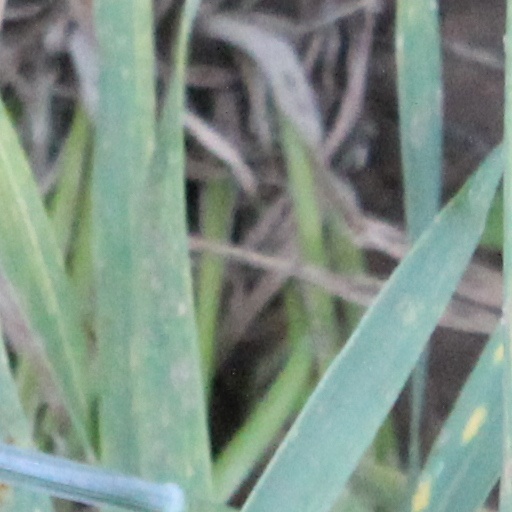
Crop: wheat